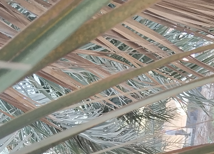
Label: Magnesium Deficiency